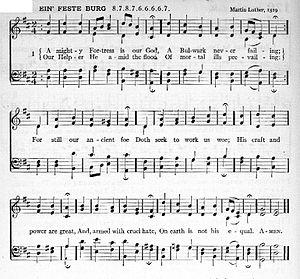
La symphonie nᵒ 5 en ré mineur « La Réforme » ou « Réformation », opus 107, de Felix Mendelssohn a été composée en 1829-1830, à l'occasion du tricentenaire de la Confession d'Augsbourg, fêté par les protestants allemands le 25 juin 1830. N'étant pas officiellement commandée, mais simplement inspirée par les célébrations, la symphonie ne fut pas créée avant la révision de la partition par le compositeur en 1832, bien que Mendelssohn en eut terminé l'écriture en mai 1830. La première eut lieu à Berlin le 15 novembre 1832, mais elle n'a été publiée qu'à titre posthume en 1868 à Bonn par l'éditeur N. Simrock.